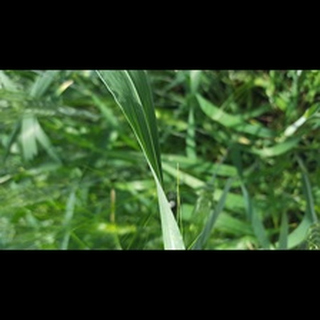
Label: healthy_wheat